Dirt! The Movie

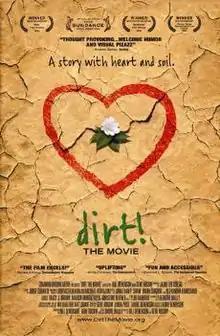
Official poster

Dirt! The Movie is a 2009 American documentary film directed by filmmakers Gene Rosow and Bill Benenson and narrated by Jamie Lee Curtis. It was inspired by William Bryant Logan's book "Dirt: The Ecstatic Skin of the Earth". The documentary starred environmentalists like Wangari Maathai, Vandana Shiva, Gary Vaynerchuk, Paul Stamets, and Bill Logan. The film explores the relationship between humans and soil, including its necessity for human life and impacts by society.